Australia at the 2012 Summer Paralympics

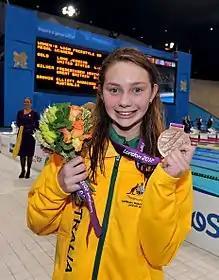
Elliott at the 2012 Summer Paralympics

A cerebral palsy swimmer, at the age of thirteen, became Australia's youngest gold medalist and medalist.